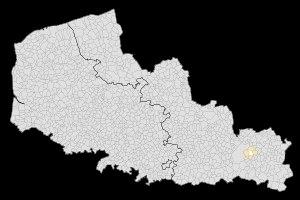
L'aire urbaine d'Aulnoye-Aymeries est une ancienne aire urbaine française centrée sur la ville d'Aulnoye-Aymeries. En 2011, elle a été intégrée à l'aire urbaine de Maubeuge.